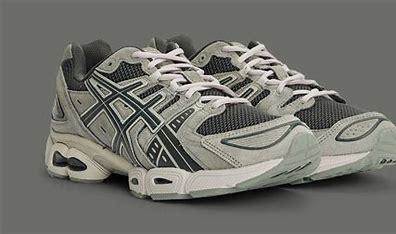
Brand: Asics
Model: Gel Nimbus 9